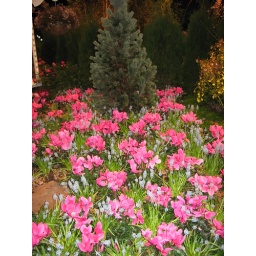
Pretty pink around pine tree